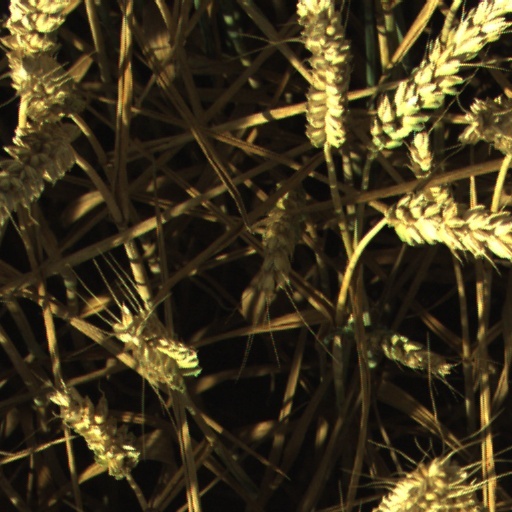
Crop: wheat